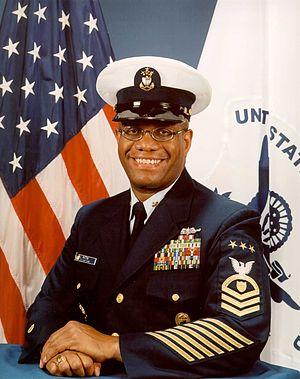
Le grade de Master Chief Petty Officer of the Coast Guard est un grade unique de l'United States Coast Guard qui se range parmi ceux des officiers mariniers.